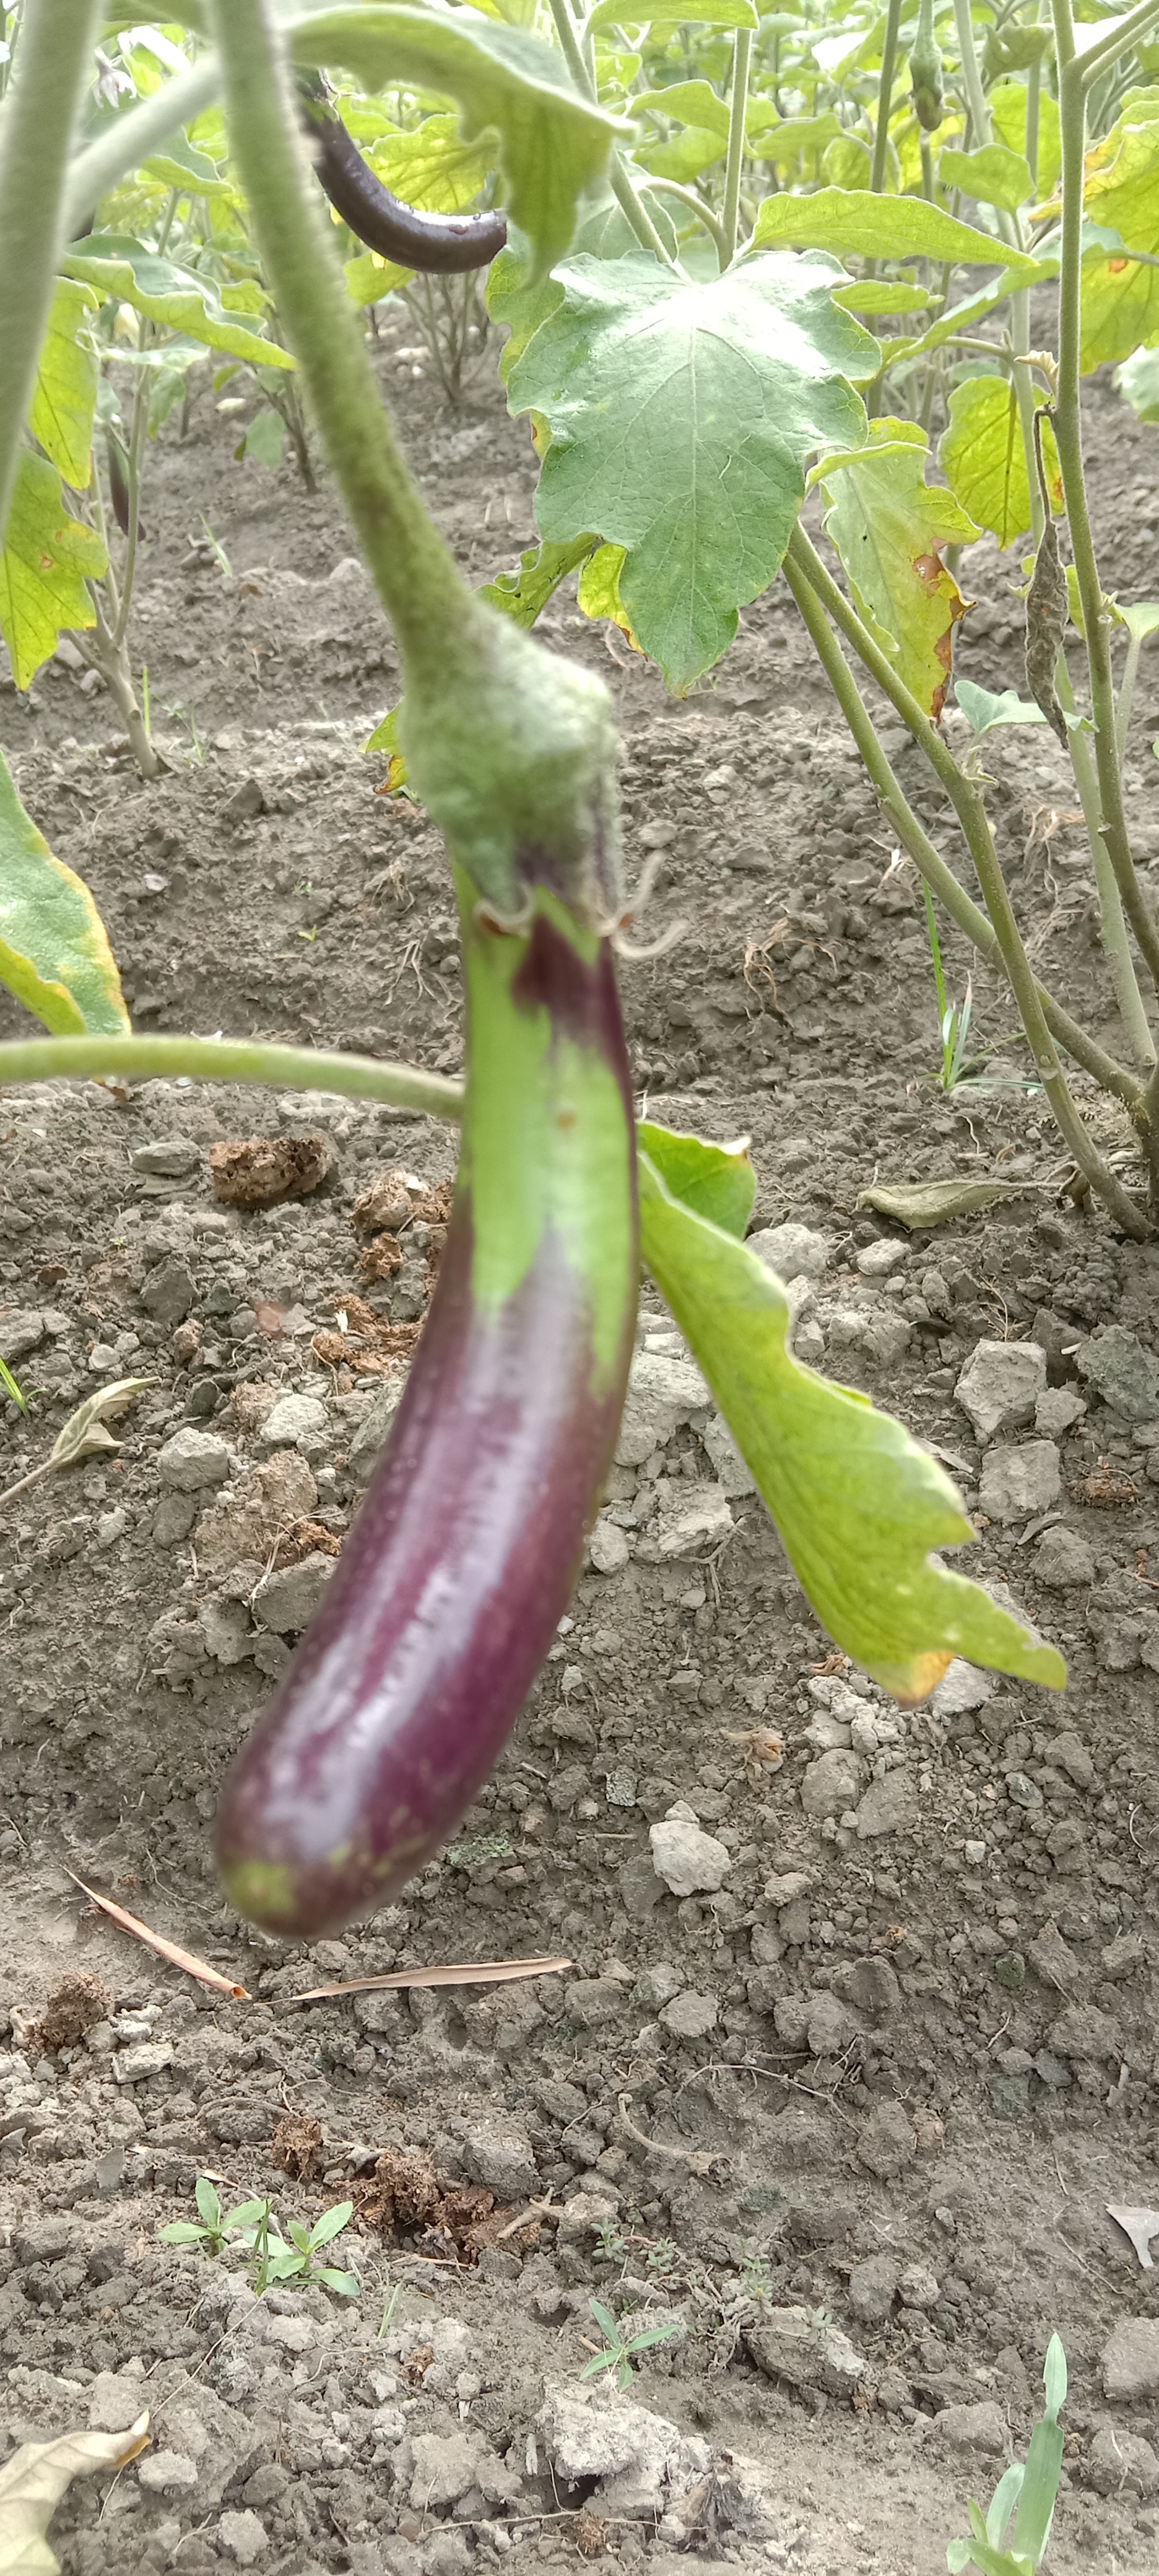
Label: Healty Brinjal